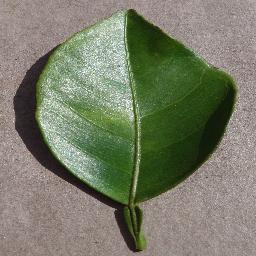
Label: Orange___Haunglongbing_(Citrus_greening)